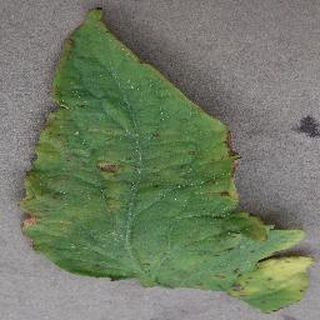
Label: tomato_bacterial_spot